Kisho Kurokawa

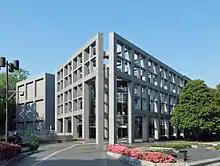
Saitama Prefectural Museum of Modern Art

Kurokawa explains that the Japanese tried to exploit the natural textures and colors of materials used in a building. The traditional tea room was intentionally built of only natural materials such as earth and sand, paper, the stems and leaves of plants, and small trees. Trees from a person's own backyard were preferred for the necessary timbers. All artificial colors were avoided, and the natural colors and texture of materials were shown to their best advantage. This honesty in materials stemmed from the idea that nature is already beautiful in itself. The Japanese feel that food tastes better, wood looks better, materials are better when natural. There is a belief that maximum enjoyment comes from the natural state.